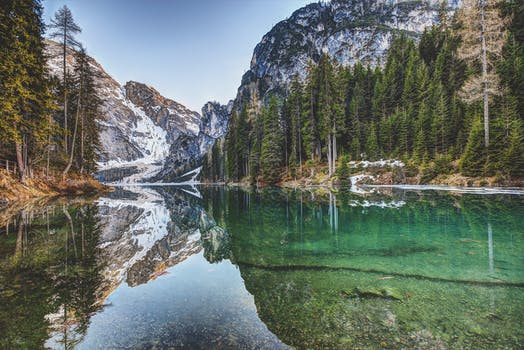
Label: No Watermark